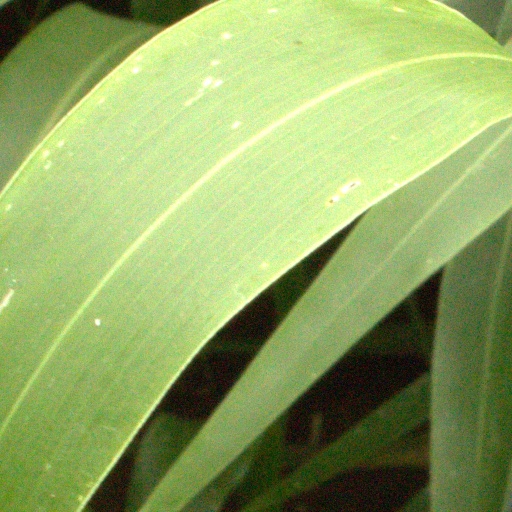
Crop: sorghum